Jingxi Nanfang Hospital station

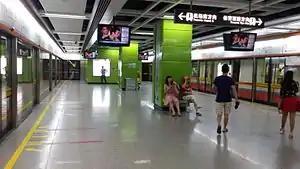

Jingxi Nanfang Hospital Station is a metro station on Line 3 of the Guangzhou Metro. The underground station is located at Guangzhou Avenue North near Nanfang Hospital in the Baiyun District. It started operation on 30October 2010.